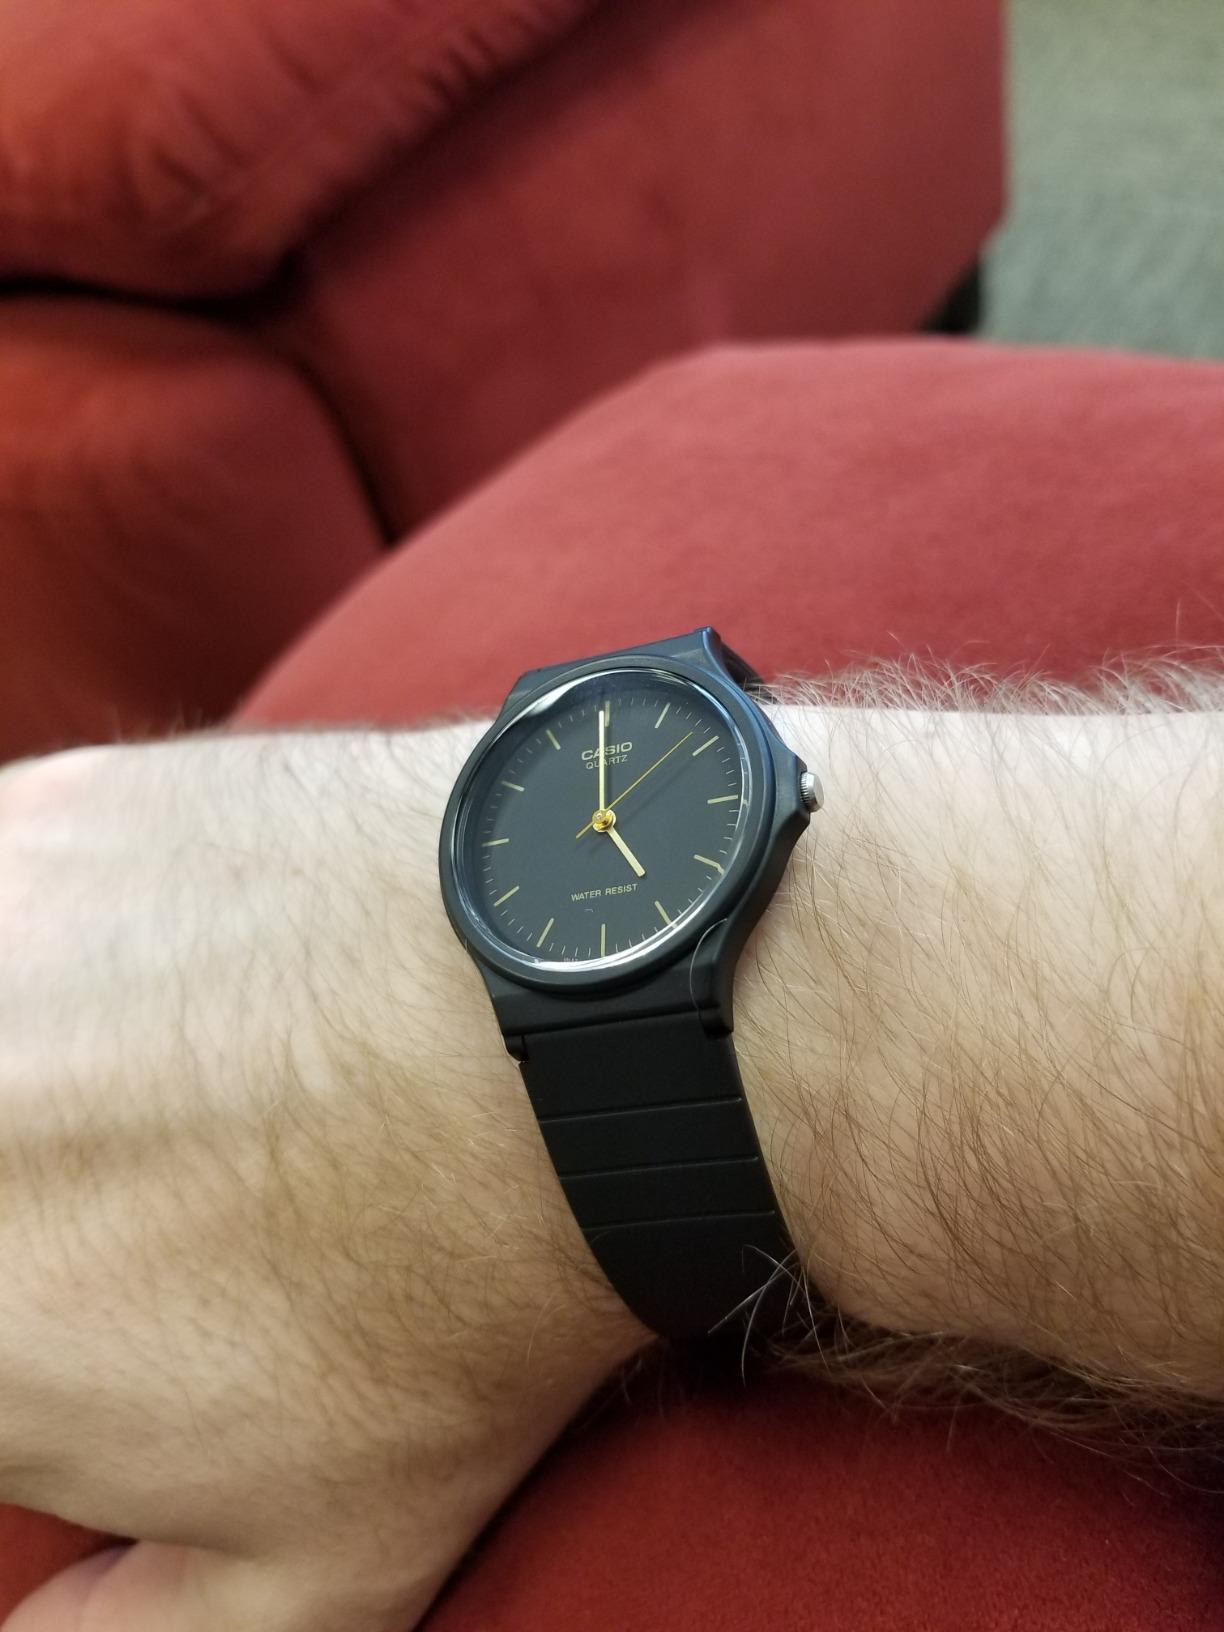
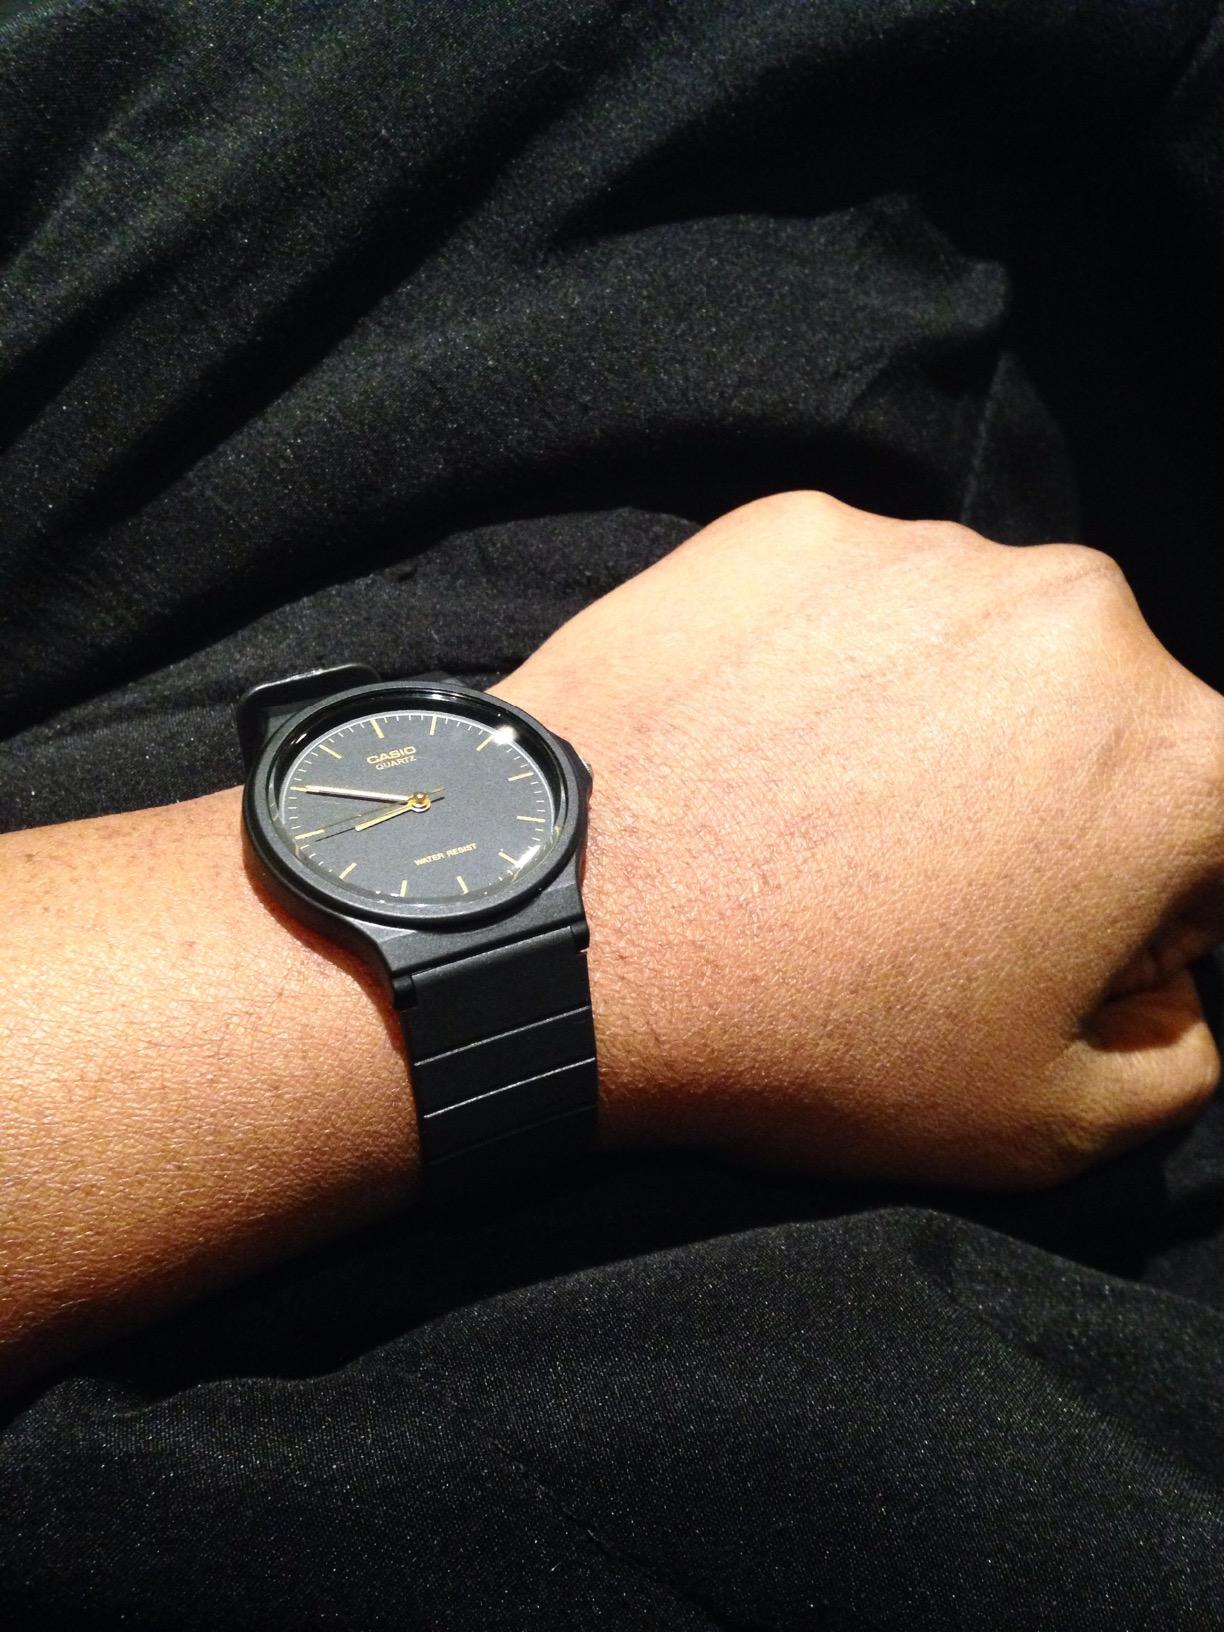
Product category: accessories_watch
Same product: yes